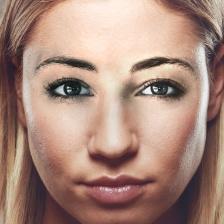
Label: faces